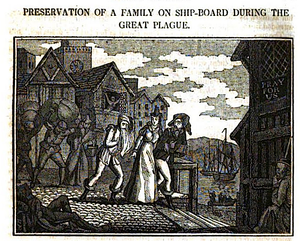
La grande peste de Londres de 1665 est une épidémie de peste bubonique qui frappa la ville de Londres en Angleterre et fit environ 75 000 morts, soit environ 20 % de sa population.